William Crean

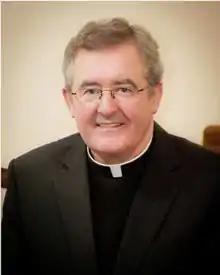

William Crean (born 16 December 1951) is an Irish Roman Catholic prelate who has served as Bishop of Cloyne and chairperson of Trócaire since 2013.